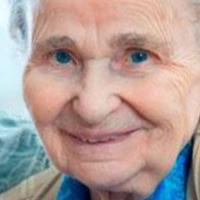
Age group: age 80 +